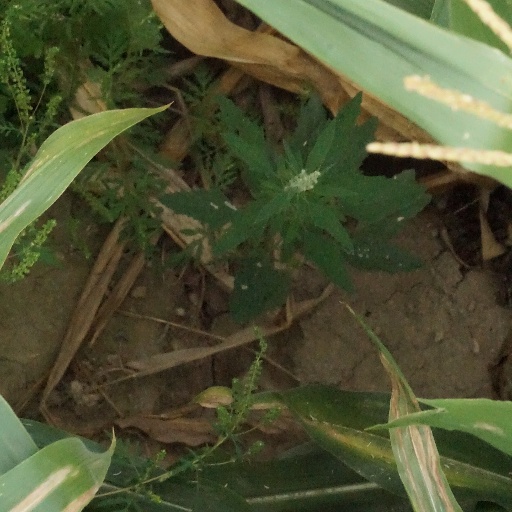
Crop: maize; corn